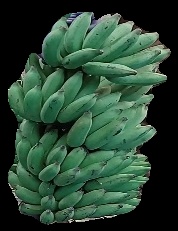
Variety: elakki-bale
Grade: grade1